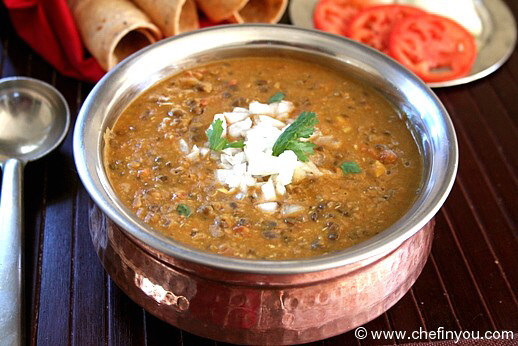
Dish: dal_makhani